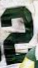
Number: 2